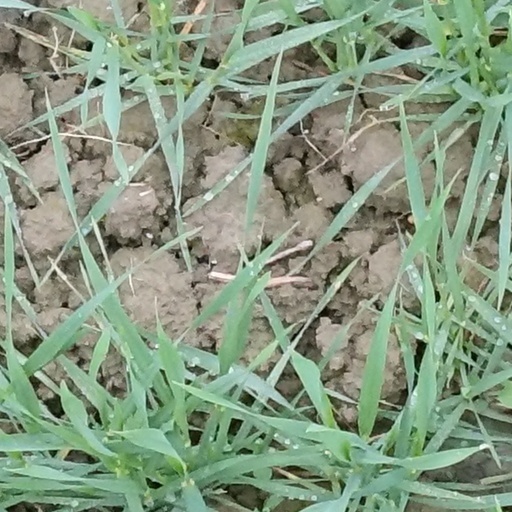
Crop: wheat